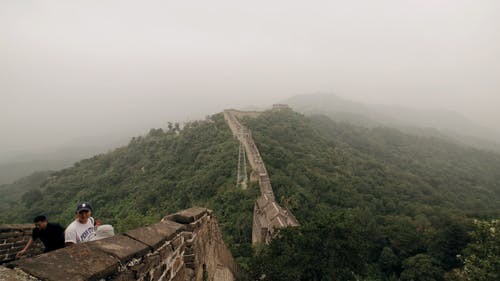
Landmark: Great Wall of China